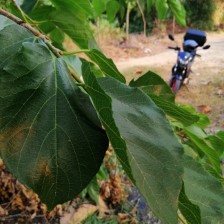
Variety: TaiwanMeacho